Kniže & Comp.

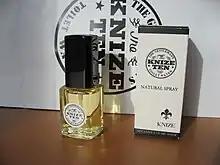
Knize Ten fragrance for men

Kniže & Comp. is a men's outfitter from Vienna, considered the first men's fashion brand in the world. The first men's fragrance series "Knize Ten" was also created by the traditional house.